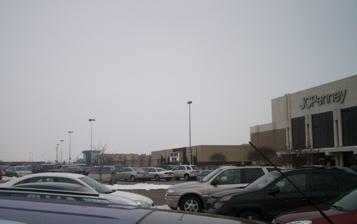
Building: Fashion Square Mall
Country: United States of America
Year built: 1972
For other malls with "Fashion Square" in the name, see Fashion Square . Shopping mall in Michigan, United States Fashion Square Mall South end of Fashion Square Mall, showing J.C. Penney Location Saginaw Charter Township, Michigan , United States Coordinates 43°28′36″N 83°58′22″W / 43.476584°N 83.972916°W / 43.476584; -83.972916 Address 4787 Fashion Square Mall Opening date October 4, 1972 Developer Richard E. Jacobs Group Owner Summit Properties USA No. of stores and services 50 No. of anchor tenants 3 (2 open, 1 vacant) Total retail floor area 798,016 sq ft (74,138.1 m 2 ) No. of floors 1 (2 in JCPenney and Macy's) Parking 5235 Public transit access STARS Website shopfashionsquaremall .com Fashion Square Mall is an enclosed shopping mall located in the northern edge of Saginaw Charter Township, Michigan . It lies within the boundaries of M-84 (Bay Road) to the west, Tittabawassee Road to the north, Fashion Square Blvd. to the east, and Schust Road to the south. The mall serves the city of Saginaw , its suburbs, and the greater Great Lakes Bay Region . It features more than 100 tenants, including a food court , and its anchor stores are JCPenney and Macy's . History Fashion Square Mall opened on October 4, 1972 with JCPenney and Sears as its major anchor stores. Hudson's , a chain based in Detroit , Michigan , was added in 1976 to the eastern end, as a third major anchor. The mall also included branches of two local department stores: William C. Wiechmann Company and Heavenrich's, the former of which was liquidated in 1992. In 1981, the mall was part of a lawsuit involving the lease of a Big Boy restaurant which operated within. CBL Properties bought the mall from its developer, Richard E. Jacobs Group, in 2000. A$10 million mall-wide renovation was completed in 2001, with the addition of new seating areas, family restrooms, and automatic doors. The same year, reflecting nameplate consolidation by Hudson's parent Target Corp., the mall's eastern anchor was re-branded as Marshall Field's , and by 2006, Marshall Field's would be among several nameplates to be converted to the Macy's name. Dunham's Sports also moved out in the 2000s, with Steve & Barry's taking its place in 2005. Steve & Barry's closed in December 2008 after the chain declared bankruptcy. McDonald's closed its food court location in January 2009, as did a Garfield's restaurant in May, only six months after opening in a space vacated by Ruby Tuesday . The Shoe Department Encore replaced the former Steve & Barry's space in mid-2010. Seitner's Department Store and Wiechmann’s Department Store were tenants. In January 2010, the JCPenney store underwent a remodel, including the addition of a Sephora cosmetics store. Further renovations in 2011 included the addition of Dressbarn and Maurices clothing stores, plus a local restaurant called Willow Tree in the former Ruby Tuesday/Garfield's space. An H&M opened in fall 2016. On August 6, 2019, it was announced that Sears would be closing as part of a plan to close 26 stores nationwide. The store closed in October 2019. In September 2020, Namdar Realty Group requested a deed in lieu to give up Fashion Square Mall. As a result, the mall is now managed by the Farbman Group. Kohan Retail Investment Group bought the mall at auction for $10.8 million in September 2022. References